Georges Cuvier

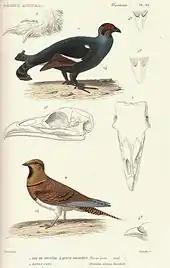
Plate from "Le Règne Animal", 1828 edition

At the Paris Museum, Cuvier furthered his studies on the anatomical classification of animals. He believed that classification should be based on how organs collectively function, a concept he called functional integration. Cuvier reinforced the idea of subordinating less vital body parts to more critical organ systems as part of anatomical classification. He included these ideas in his 1817 book, "The Animal Kingdom".